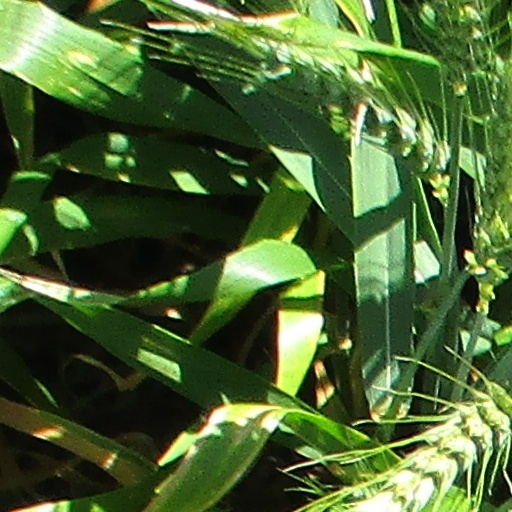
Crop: wheat